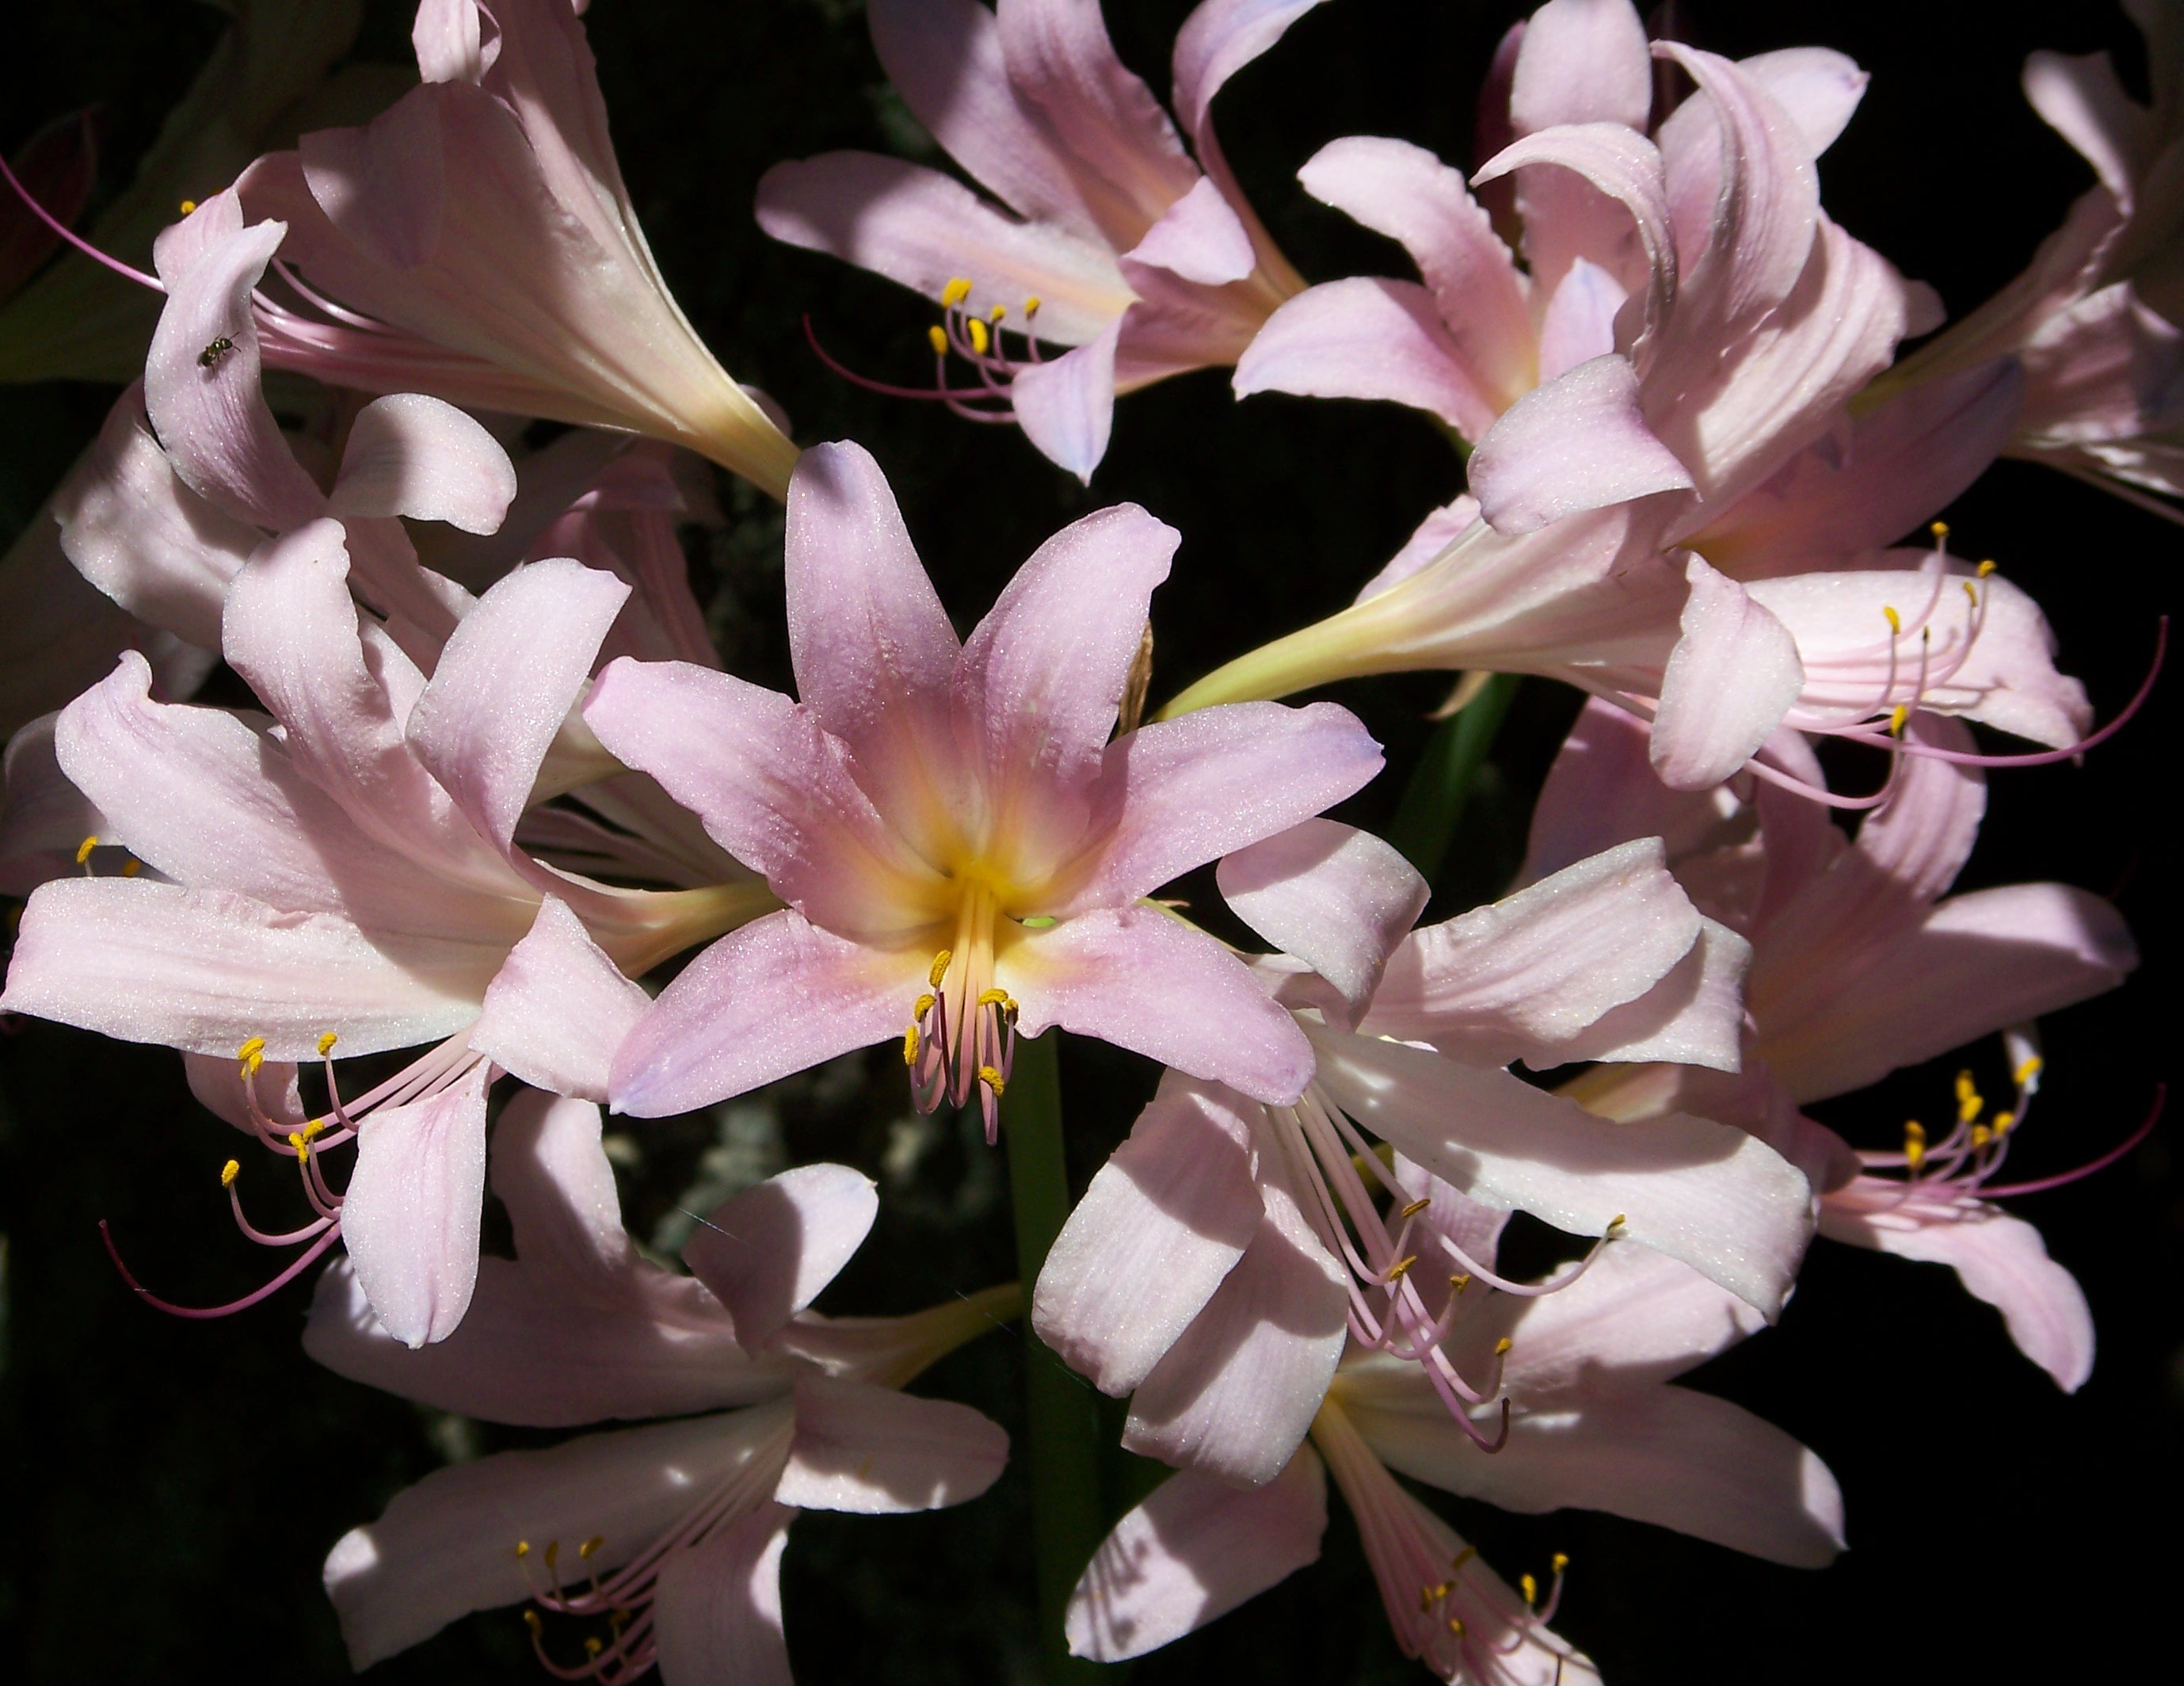
blossom, plant, flower, petal, summer, botany, pink, flora, flowers, shrub, lilies, lily, august, macro photography, flowering plant, land plant